Felipe Bigarny

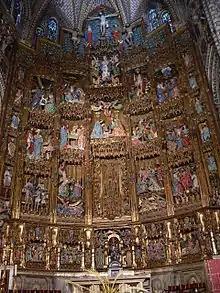
Main altarpiece of the Toledo Cathedral.

In 1499 Bigarny designed the basic structure of the main altarpiece of the Toledo Cathedral, for which he was contracted by Cardinal Archbishop Francisco Jiménez de Cisneros. He also prepared a figure of Saint Mark the Evangelist and agreed to sculpt several reliefs for the altarpiece, which he did between that time and 1504. In those same years, he also made sculptures of Saints Augustine, Barbara, Gregory, Jerome, John the Baptist and of the Assumption for the altarpiece of the University of Salamanca. He next began plans for the chapel of the Sanctuary of the Palencia Cathedral, making it clear that although most of the work would be done by others in his studio, he personally would sculpt the faces and hands. On 12 December 1506, Bigarny delivered seventeen sculptures (among them a polychromed Saint Antoninus of Pamiers, the titular saint of the cathedral) and on 19 October 1509 he delivered the remaining nine figures. These were brought together on the main altarpiece of that cathedral. In 1509 he returned to Burgos to work with Andrés de Nájera on the choir stalls of the Burgos Cathedral, a project completed in 1512. The panels of the top row of side chairs are attributed to him and his workshop.